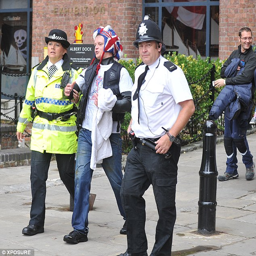
well worth it : the gentleman is escorted off the premises by the police